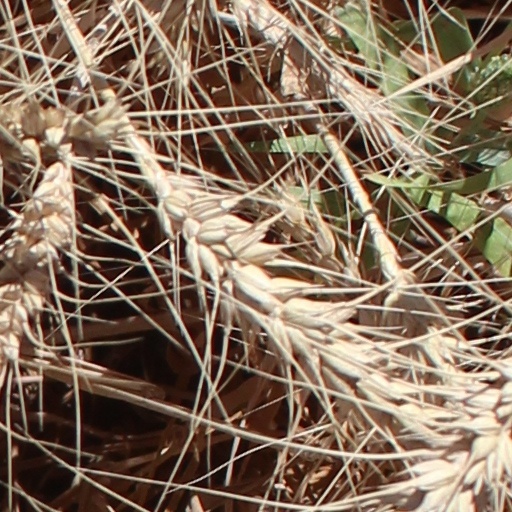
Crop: wheat